Barney Glaser

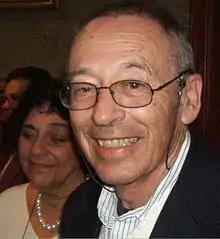
Glaser and his wife Carolyn in 2005

Barney Galland Glaser (1930–2022) was an American sociologist and one of the founders of the grounded theory methodology.